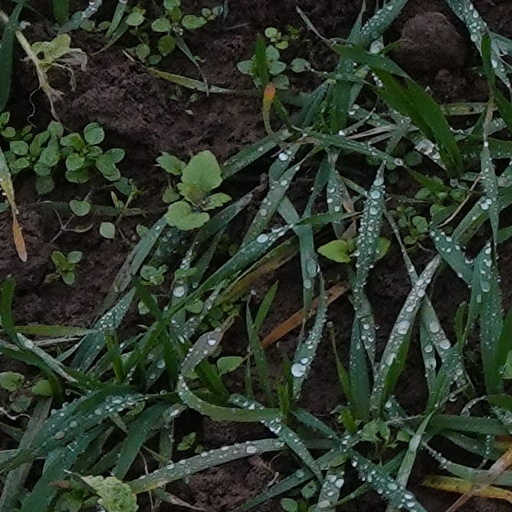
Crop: wheat